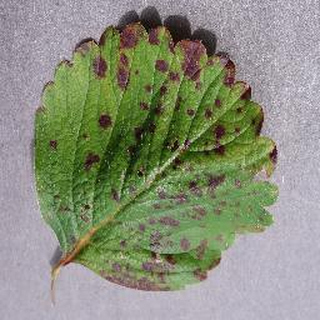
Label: strawberry_leaf_scorch